Interhalogen

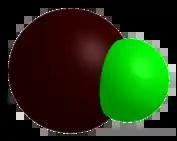
Astatine chloride

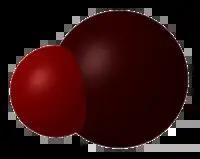

No astatine fluorides have been discovered yet. Their absence has been speculatively attributed to the extreme reactivity of such compounds, including the reaction of an initially formed fluoride with the walls of the glass container to form a non-volatile product. Thus, although the synthesis of an astatine fluoride is thought to be possible, it may require a liquid halogen fluoride solvent, as has already been used for the characterization of radon fluorides.